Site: brandenburg
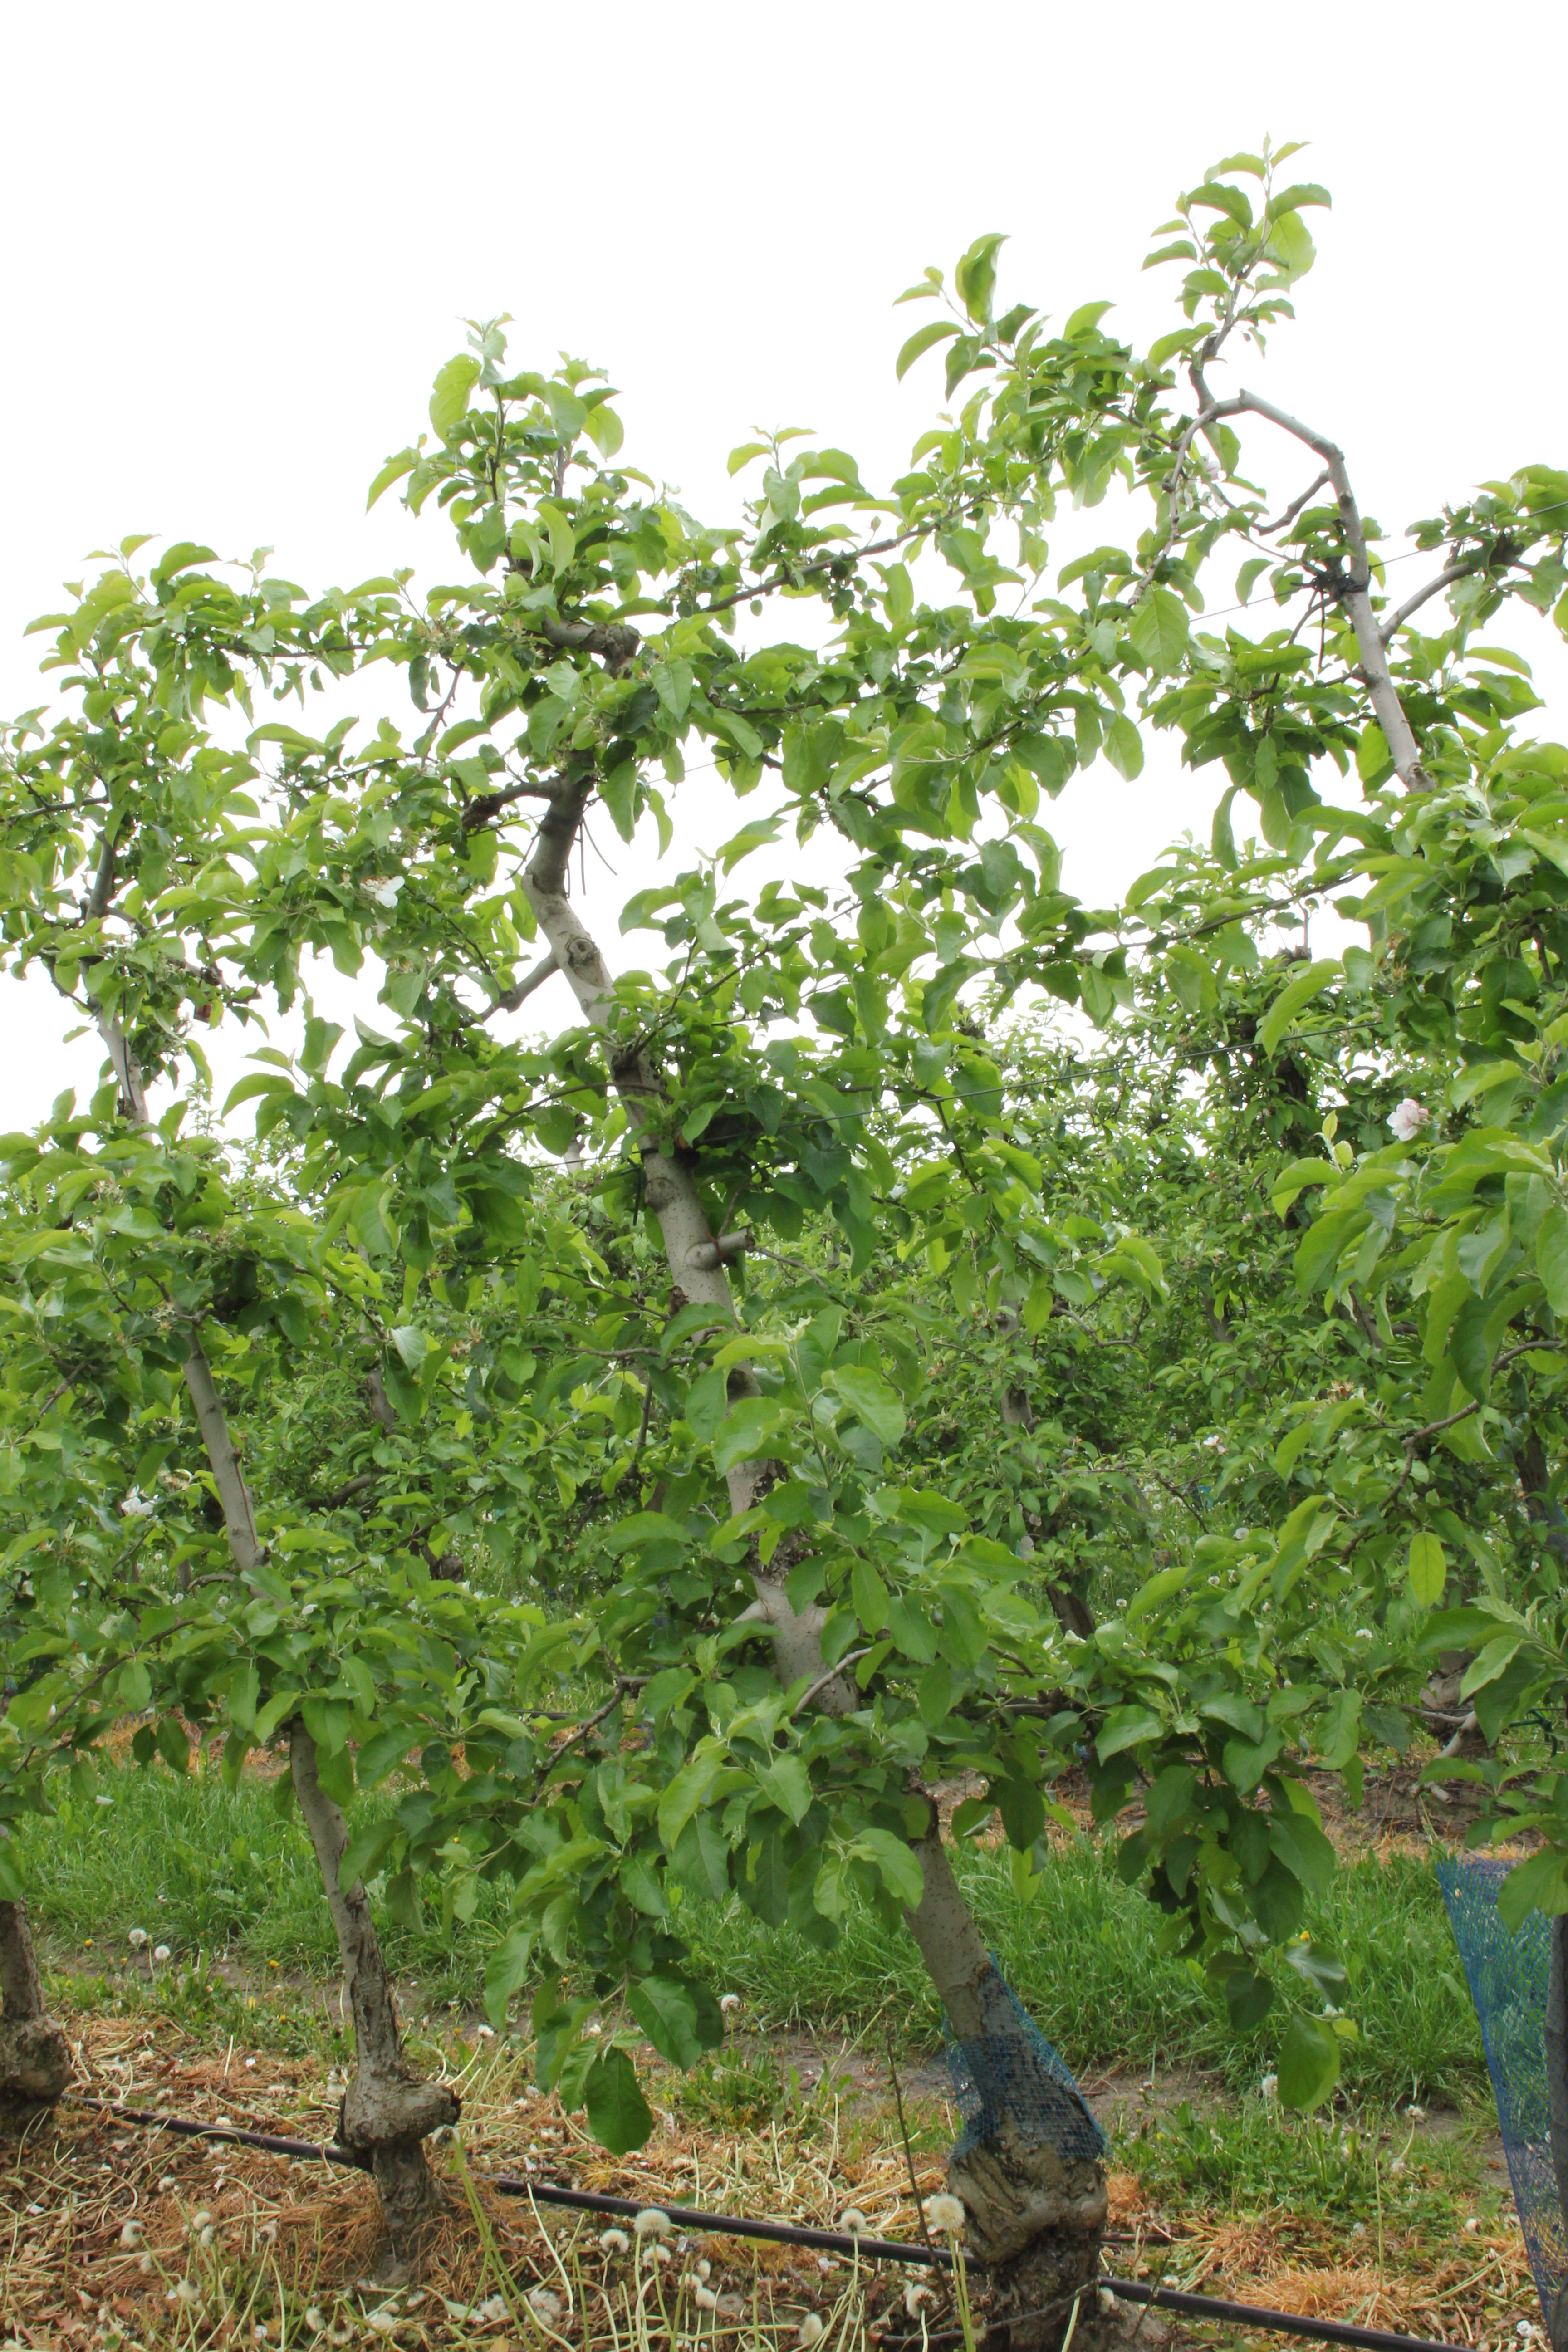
Growth stage (BBCH 67): Flowering